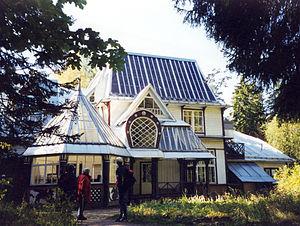
Les Pénates est le nom de la propriété dans laquelle a résidé le peintre Ilia Répine pendant la dernière partie de sa vie. Elle abrite maintenant une maison-musée qui lui est consacrée. Elle est située dans le village de Repino dans le district de Kourortny, à Saint-Pétersbourg.